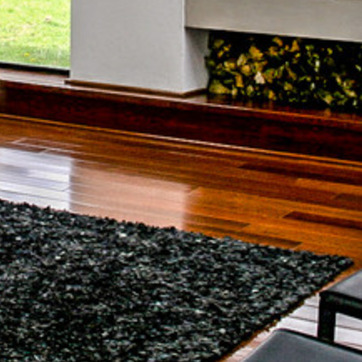
Material: wood